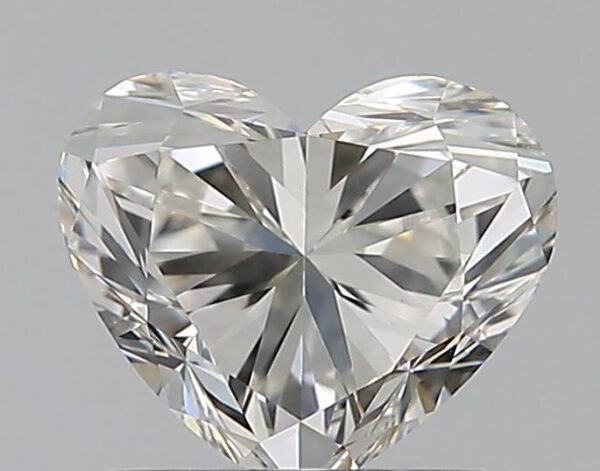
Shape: heart
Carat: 1.01
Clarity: VS2
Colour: H
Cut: EX
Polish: EX
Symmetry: VG
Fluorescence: N
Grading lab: GIA
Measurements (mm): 5.74 x 6.82 x 4.14